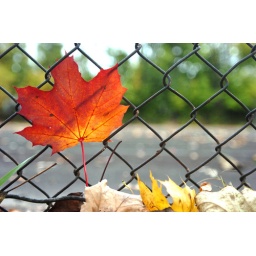
A red leaf rests in a fence in a park in Syracuse, N.Y.